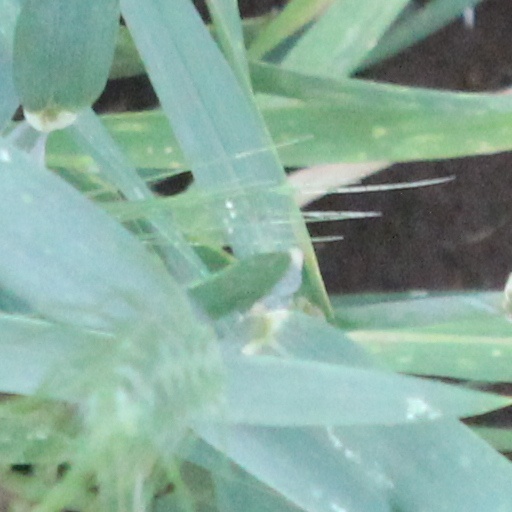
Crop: wheat